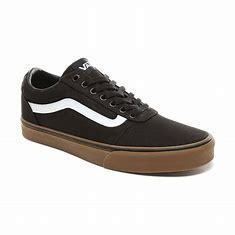
Brand: Vans
Model: Ward